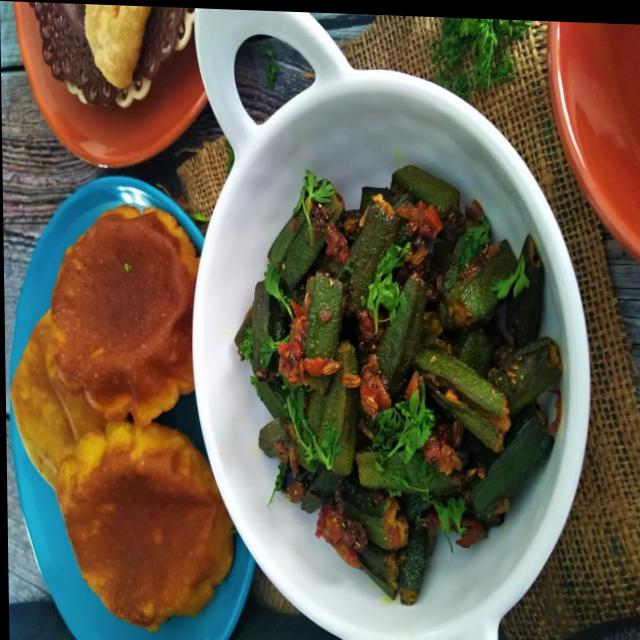
Dish: bhindi_masala